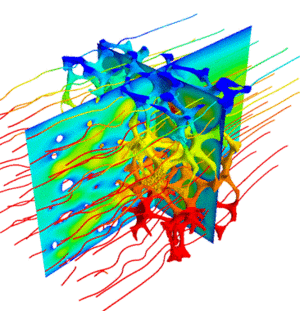
Une mousse métallique est une structure alvéolaire constituée d'un métal solide, souvent en aluminium, contenant un volume important de gaz. Les pores peuvent être scellés ou ils peuvent former un réseau interconnecté. La principale caractéristique des mousses métalliques est une porosité très élevée, en général 75-95 % du volume, ce qui rend ces matériaux ultralégers. La stabilité de la mousse métallique est inversement proportionnelle à sa densité, ainsi un matériau dense à 20 % est plus de deux fois plus robuste que le même matériau dense à 10 %.